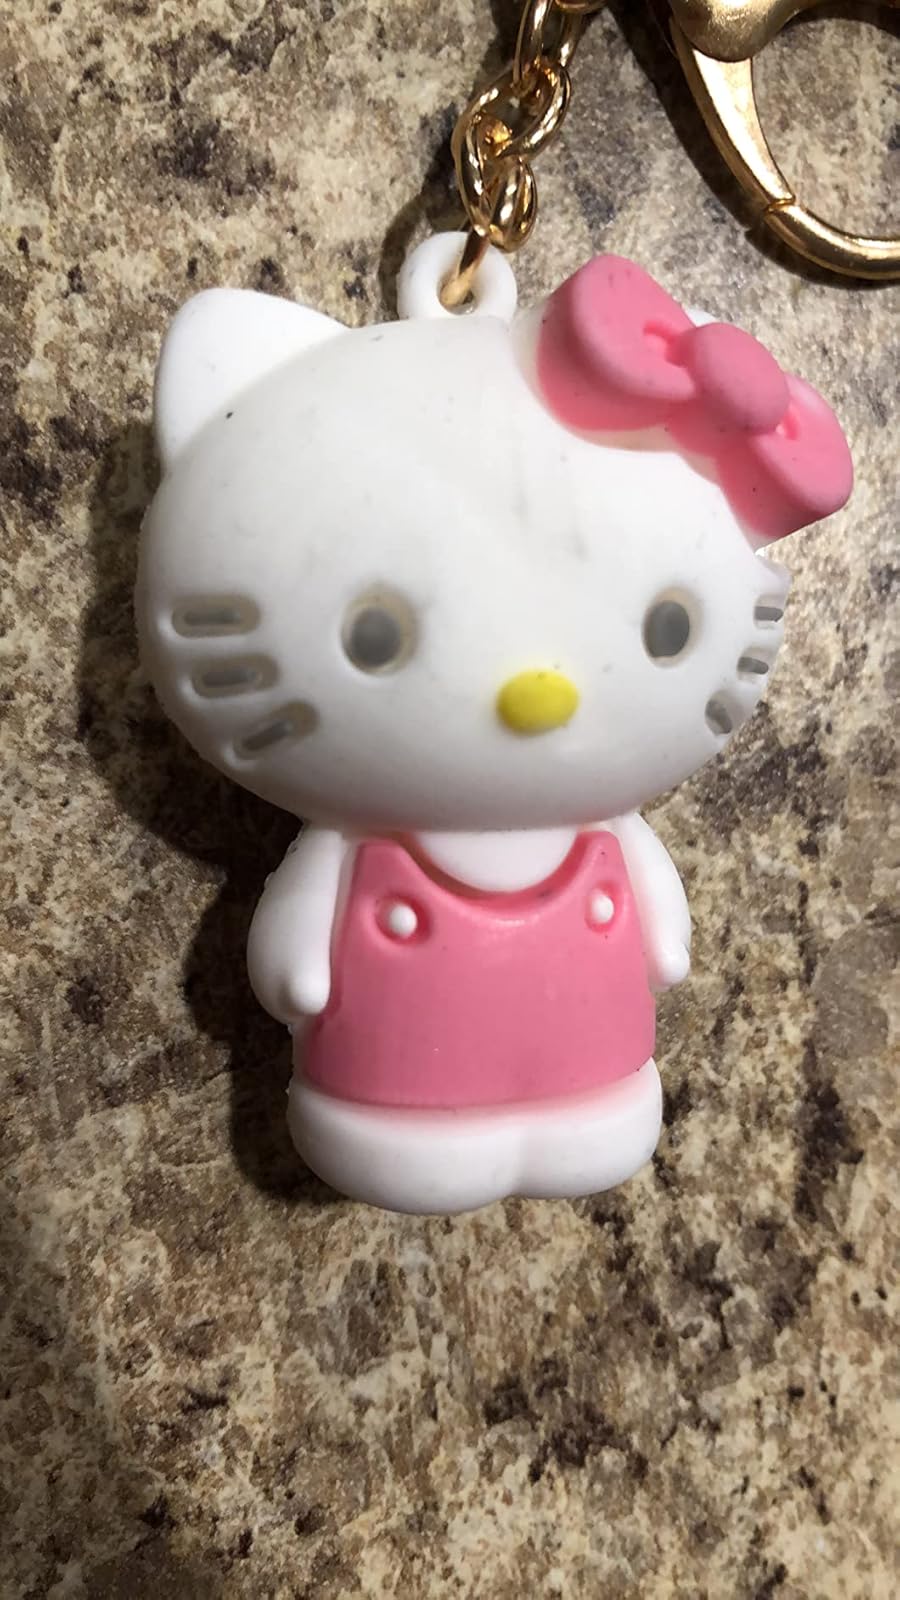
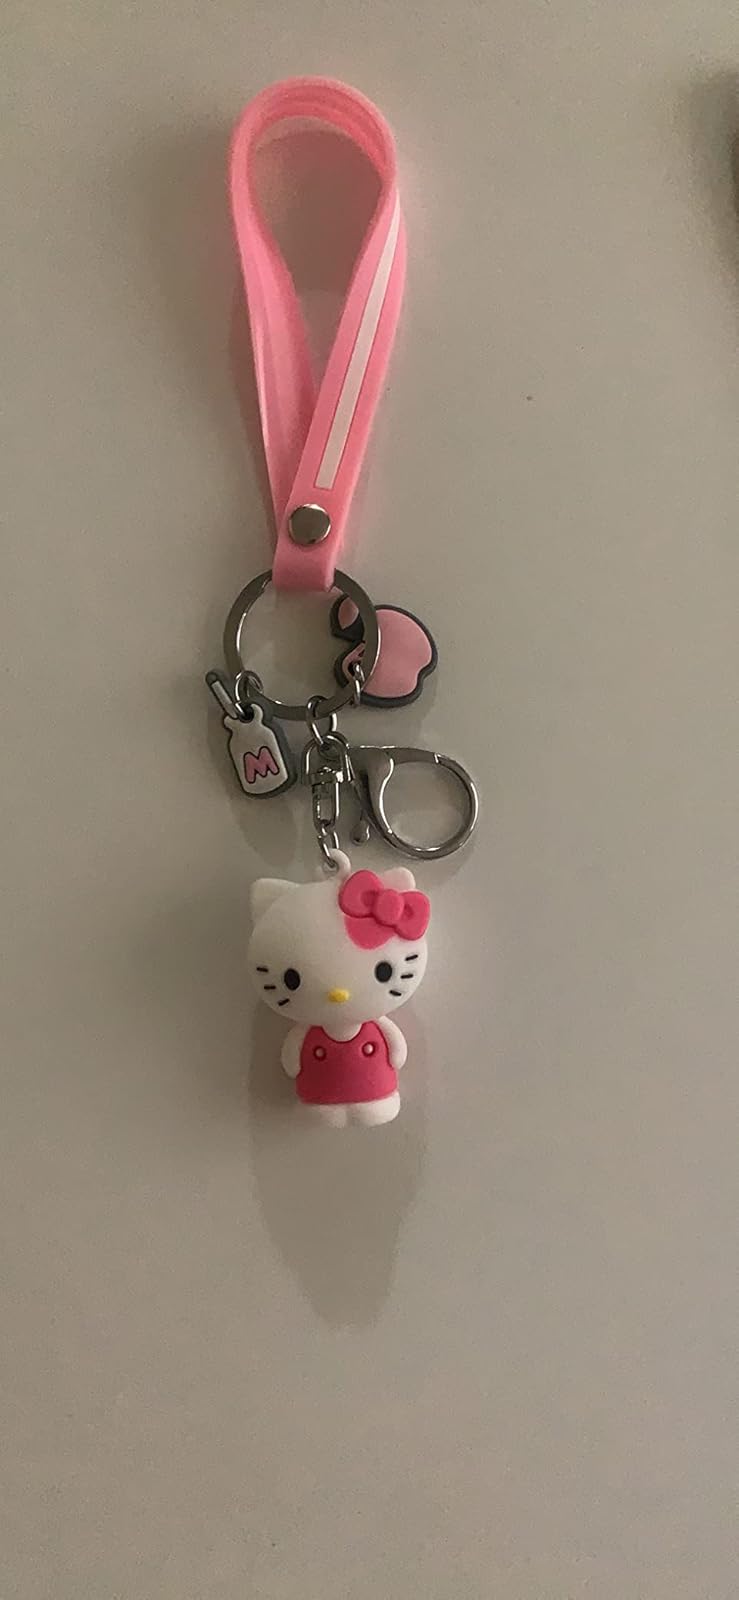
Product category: accessories_keychain
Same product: yes